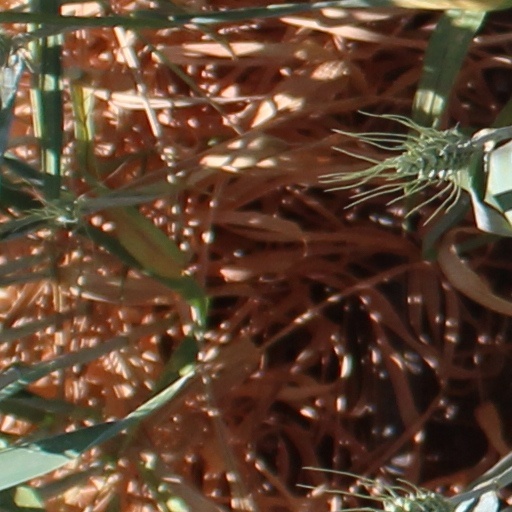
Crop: wheat